Roland Burris

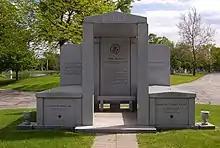
Roland Burris mausoleum in 2008

Burris was born and raised in the small community of Centralia in southern Illinois. The Burris family traces its roots to slaves in the American South, mainly Georgia, South Carolina, and Tennessee. Burris is a 1955 graduate of Centralia High School. He attended Southern Illinois University Carbondale, receiving a Bachelor of Arts degree in political science in 1959. He was an exchange student on scholarship to study International Law at the University of Hamburg in Germany. He earned his Juris Doctor degree from the Howard University School of Law in 1963.